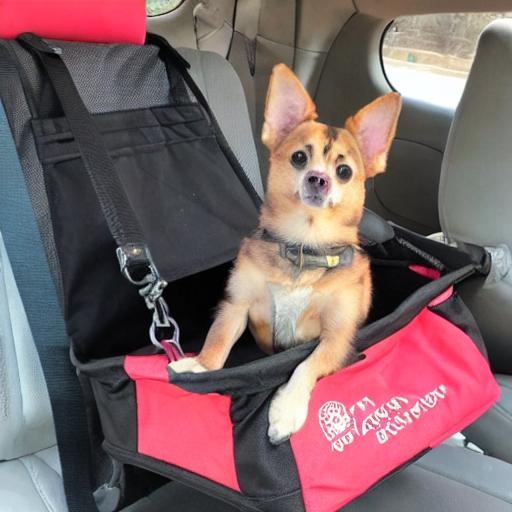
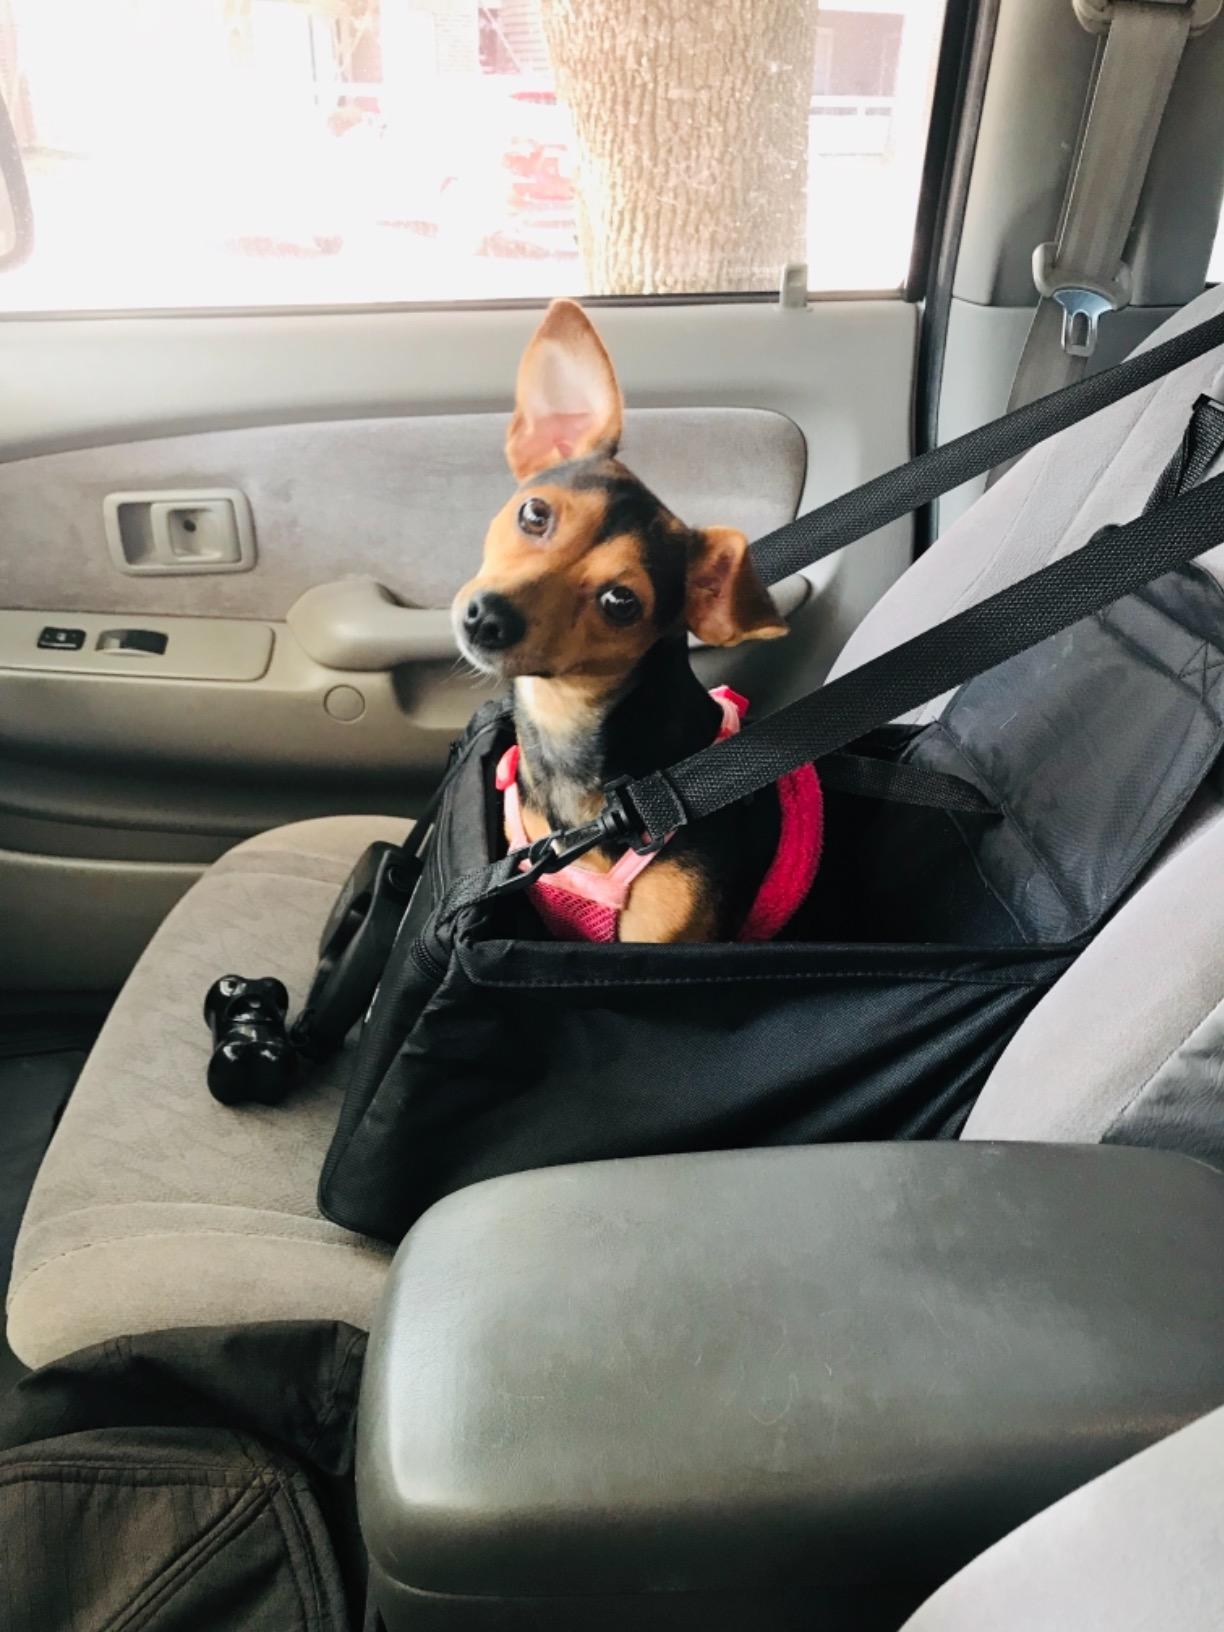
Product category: items_kennel
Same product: no